Sabot (firearms)

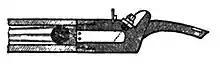
Lead bullet being supported by a wooden cup sabot in a Delvigne gun.

A cup sabot supports the base and rear end of a projectile, and the cup material alone can provide both structural support and barrel obturation. When the sabot and projectile exit the muzzle of the gun, air pressure alone on the sabot forces the sabot to release the projectile. Cup sabots are found typically in small arms ammunition, smooth-bore shotgun and smooth-bore muzzleloader projectiles.